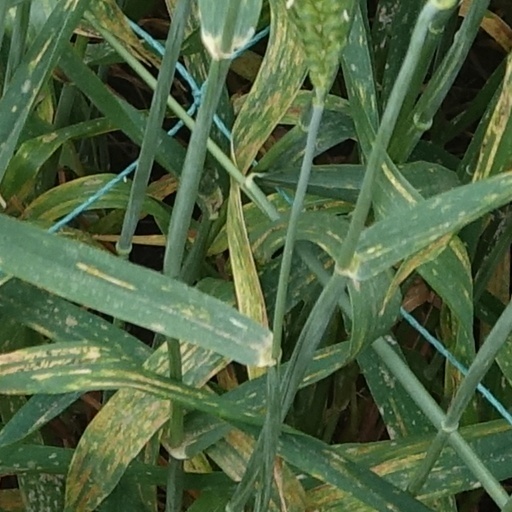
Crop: wheat